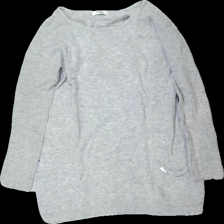
View: front
Type: Top
Category: Ladies
Brand: Mon Row
Colors: White
Material: 100% silke
Pattern: Logo print
Cut: C-collar
Size: S
Season: All
Holes: Major
Damage: flera hål
Damage location: bottom left
Damage 2: flera hål
Damage 2 location: bottom left
Damage 3: flera hål
Damage 3 location: bottom right
Price range: <50
Recommended usage: Export
Description: sweater